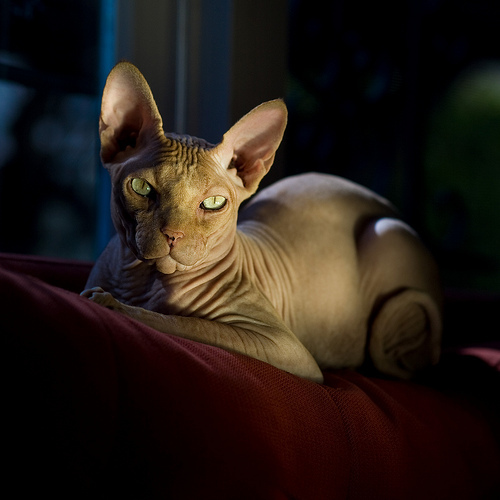
Breed: sphynx